Cantabrian brown bear

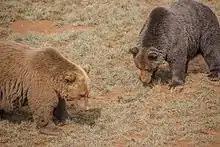
Cantabrian brown bears in captivity at Cabárceno

Man-made infrastructures such as roads and railways inhibit the population growth of the Cantabrian brown bear. The most recent human threat is a proposal to build a ski/winter leisure resort in the San Glorio pass, a site in the eastern region of the bears' habitat. Despite the fact that Spain's ministry of the environment, in its "Catálogo Nacional de Especies Amenazadas", lists the brown bear as in danger of extinction in Spain, and the existence of heavy fines aimed at protecting the few remaining bears, hardly a year passes without yet another bear having been killed by human intervention. According to an article published December 2007 in the Spanish national daily "El País", eight brown bears had been killed, either by poisoned bait or illegal hunting, in the Cantabrian Mountains since the year 2000.